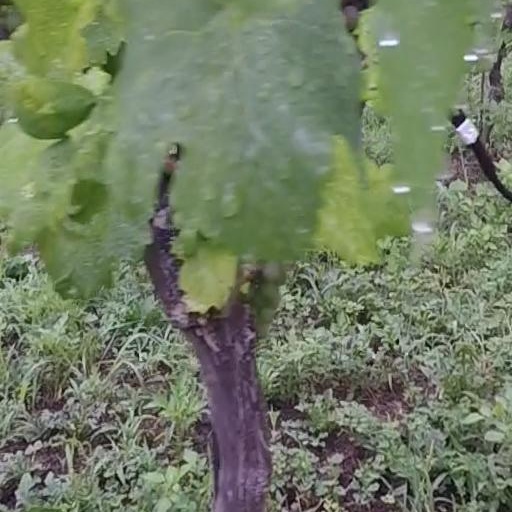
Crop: grape